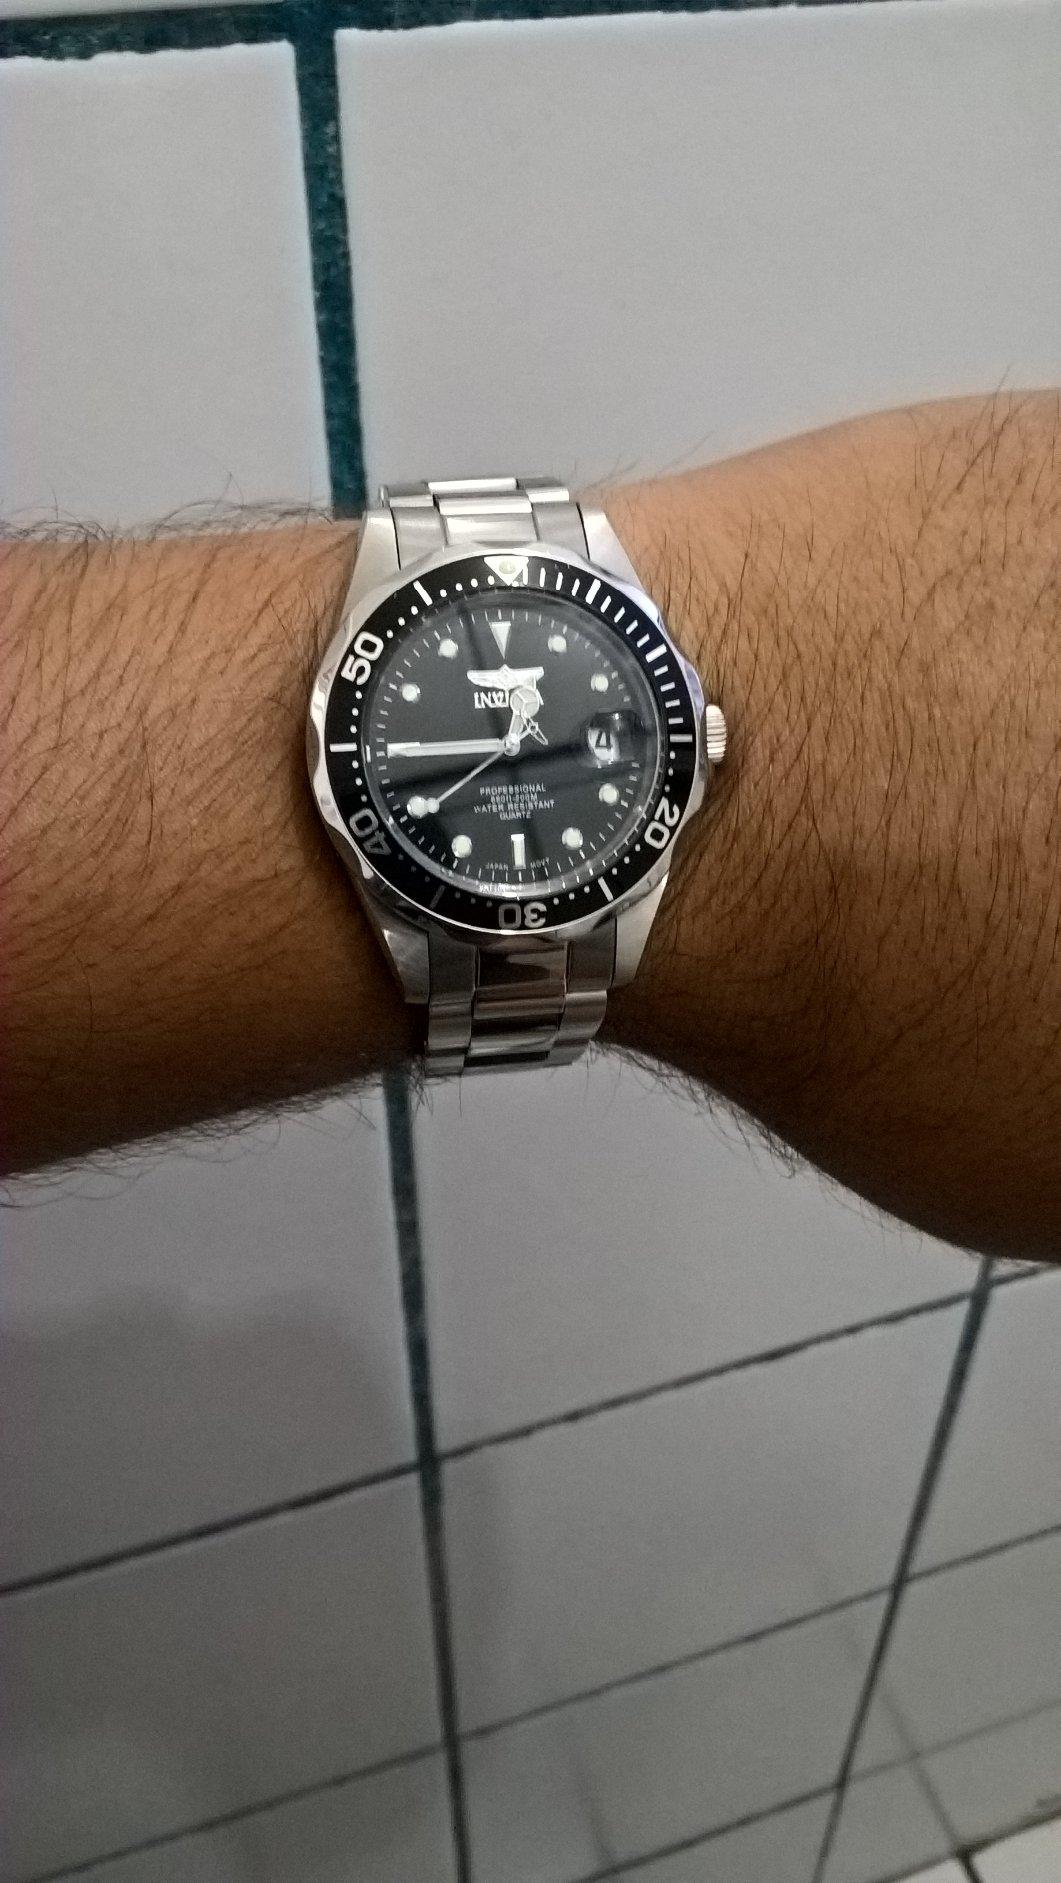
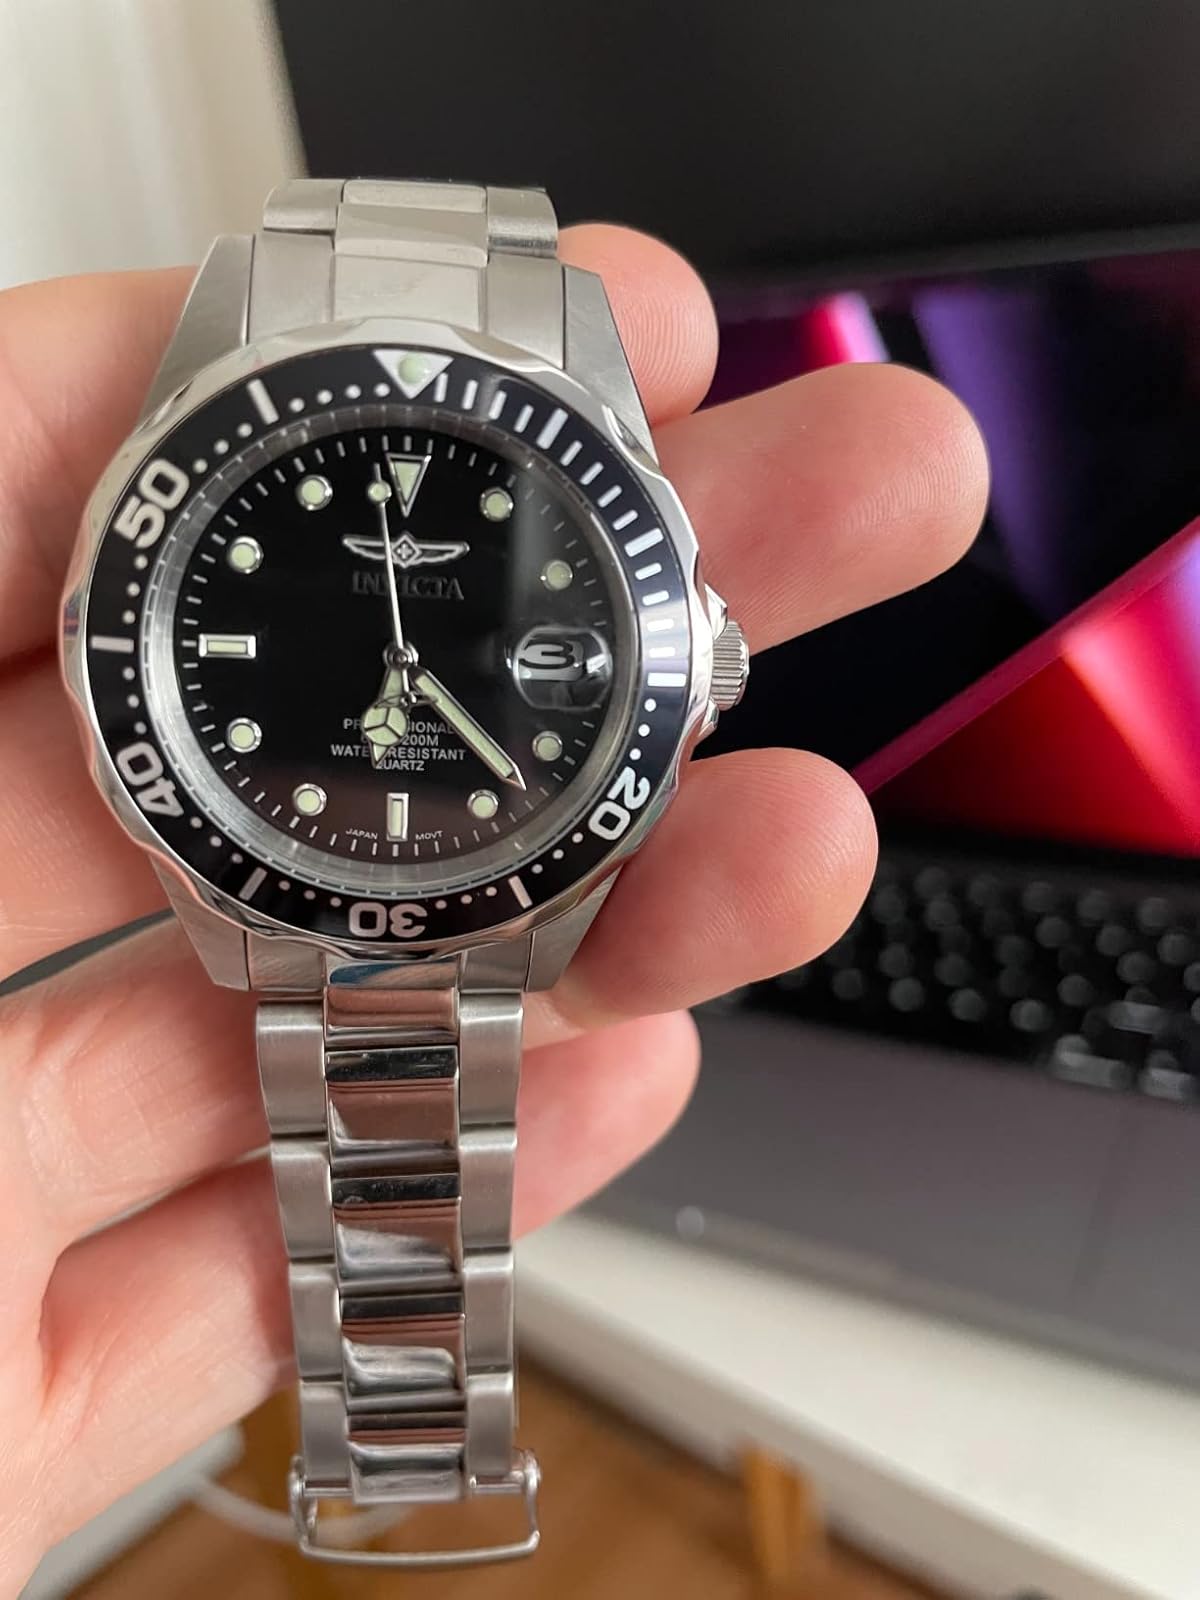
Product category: accessories_watch
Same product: yes